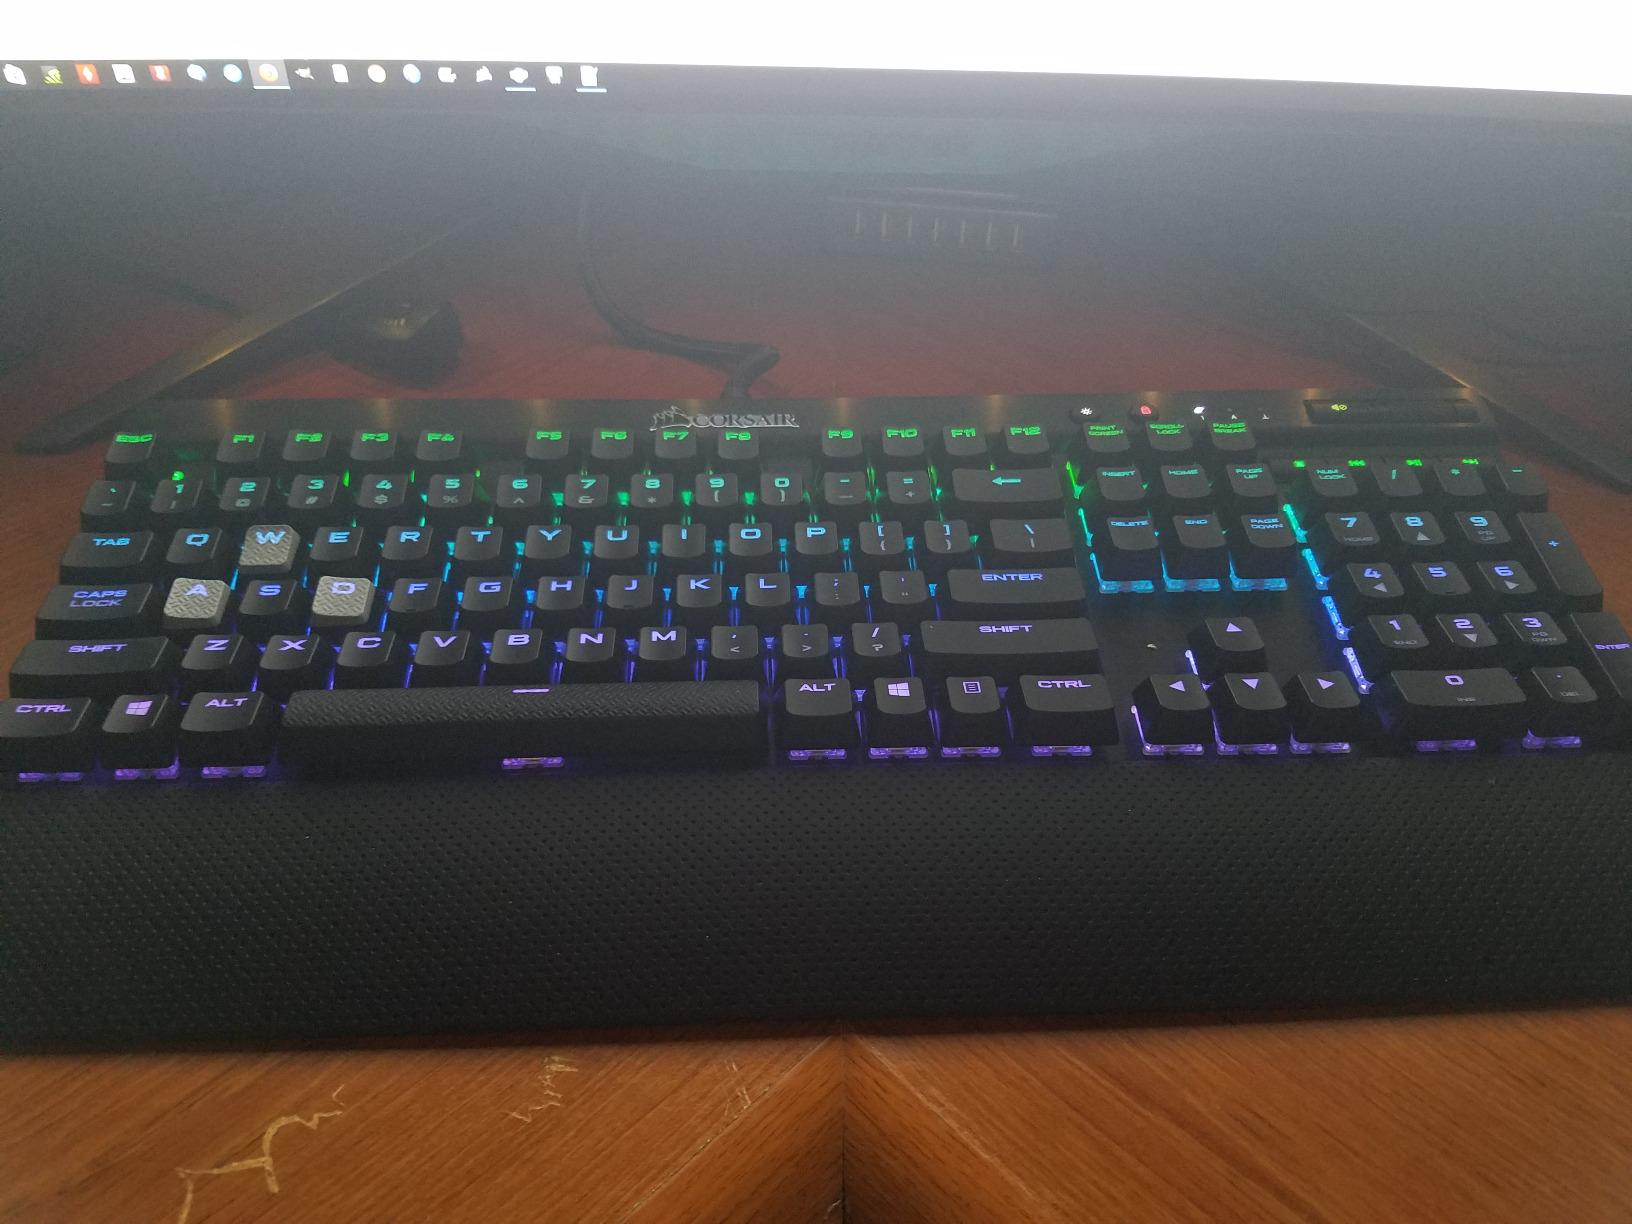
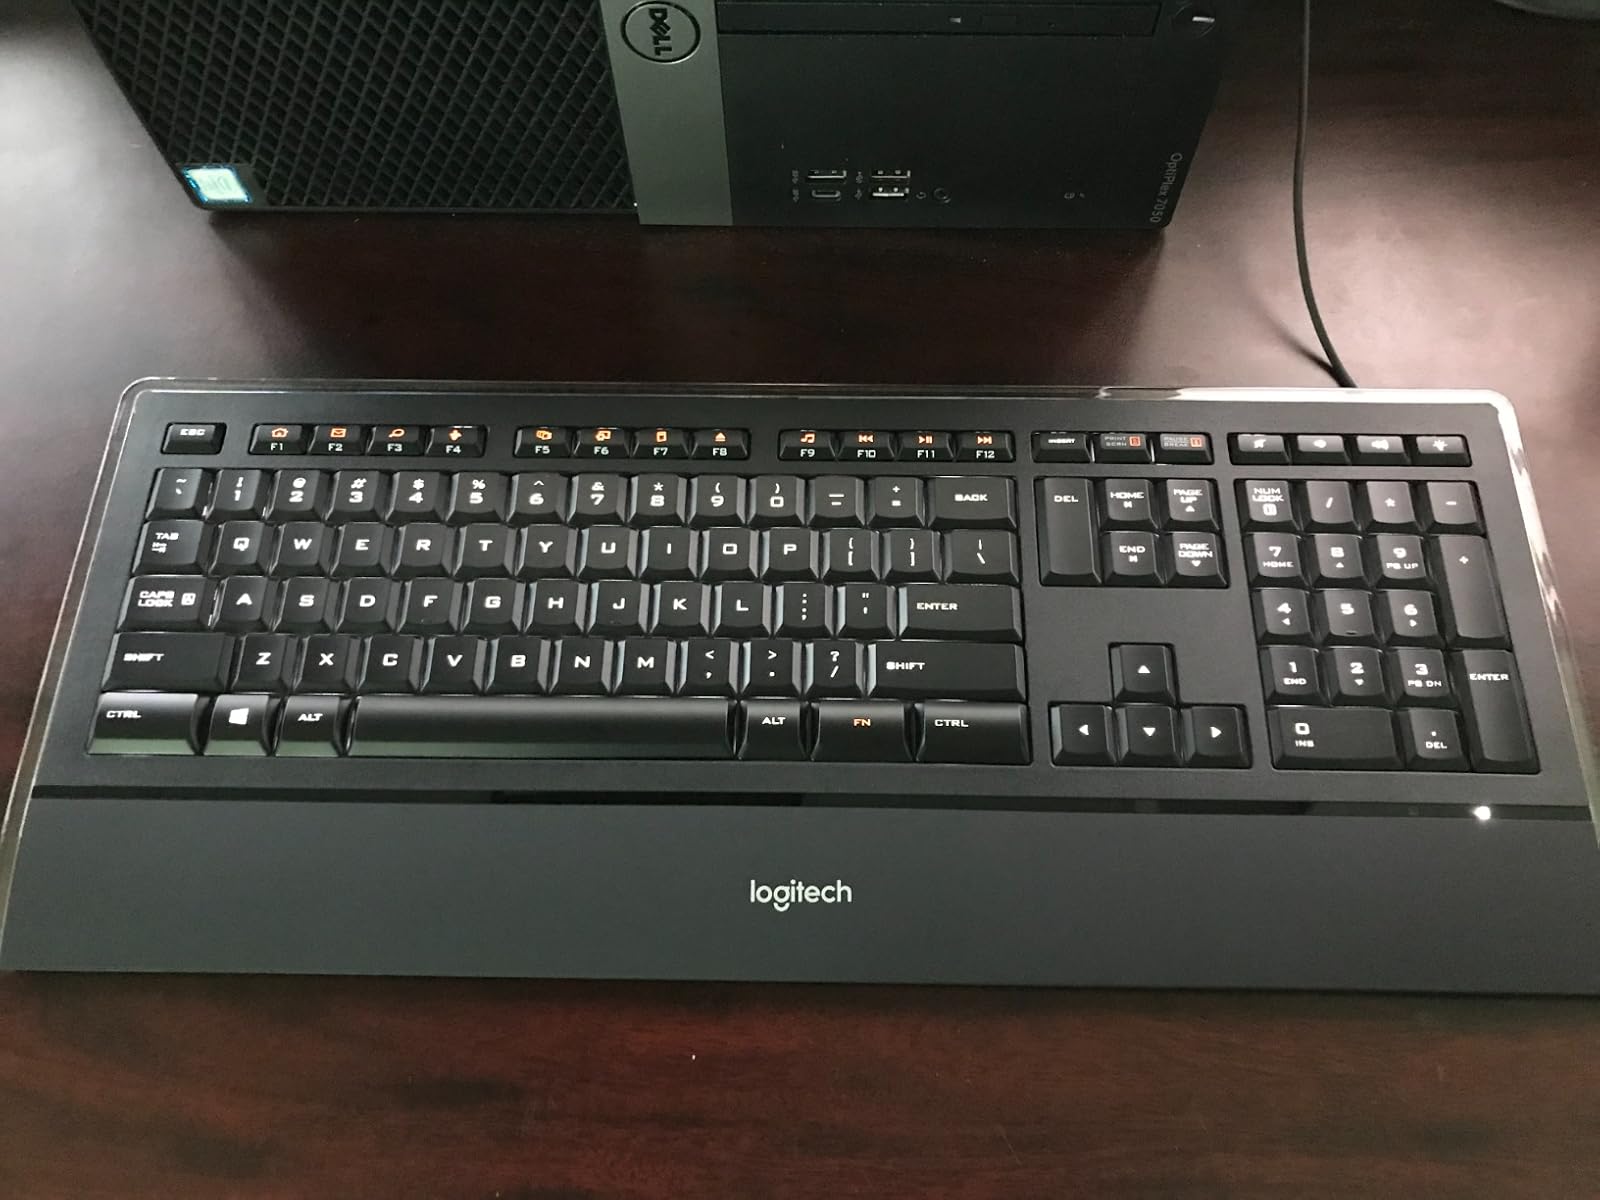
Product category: keyboard
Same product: no